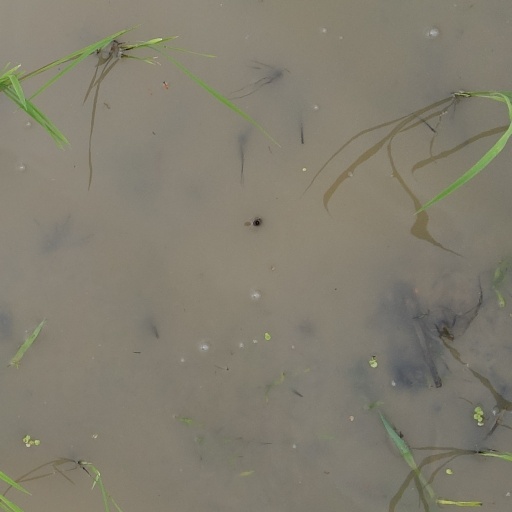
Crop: rice